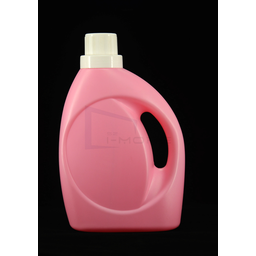
Label: plastic